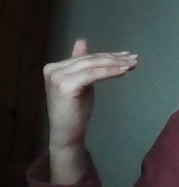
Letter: khaa